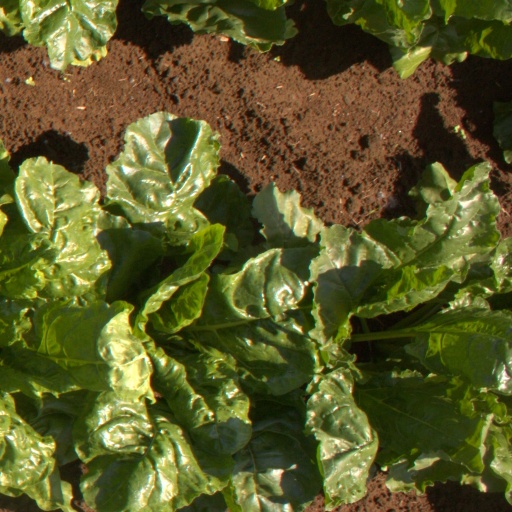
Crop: sugar beet